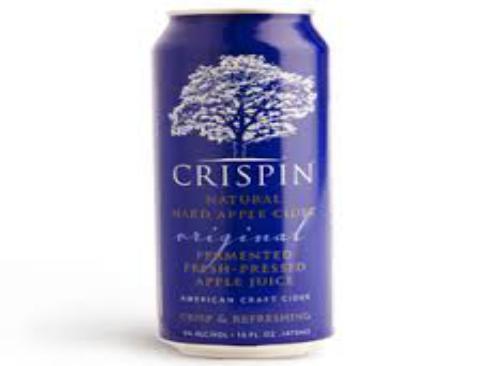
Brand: Crispin Cider
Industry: Food